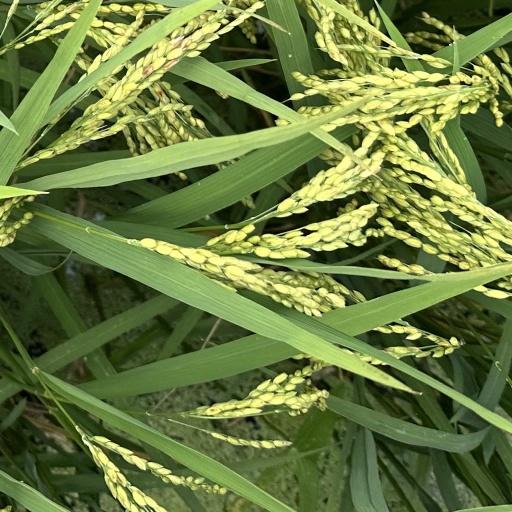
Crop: rice